Alexis Tsipras

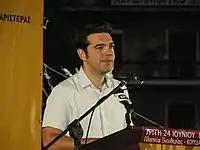
Tsipras in 2008

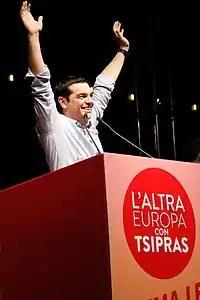
Tsipras in Bologna giving a speech for The Other Europe (L'Altra Europa) Alliance in 2014

After the departure of the Communist Party of Greece from Synaspismos in 1991, Tsipras remained in the coalition. In May 1999 he became the first political secretary of "Synaspismos" youth-wing, the Synaspismos Youth. During this period he was described as a centrist, different from the very clear radical, left-wing profile he would later maintain as leader of Synaspismos. He won many awards during this time. In November 2003, he was succeeded by Tasos Koronakis and moved on to the mother party. He managed quite efficiently to maintain a strong adherence to the policy of the party, effectively out talking both the left and right political wings. As secretary of Synaspismos Youth, he took an active part in the process of creating the "Greek Social Forum" and attended many of the international protests and marches against neoliberal globalization. In December 2004, at the 4th Congress of Synaspismos, he was elected a member of the party's Central Political Committee and consequently to the Political Secretariat, where he was responsible for educational and youth issues.